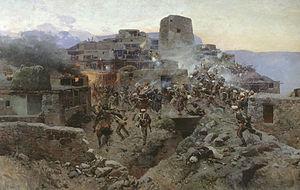
Guimry est un aoul du Daghestan situé à flanc de montagne dans le raïon d'Ountsoukoul. C'est le village natal de Chamil, imam qui combattit l'armée impériale russe au XIXᵉ siècle.
27 mars, Algérie : prise de Bône par les Français.